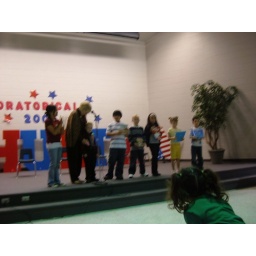
Jerome in white striped shirt with other kids and principal